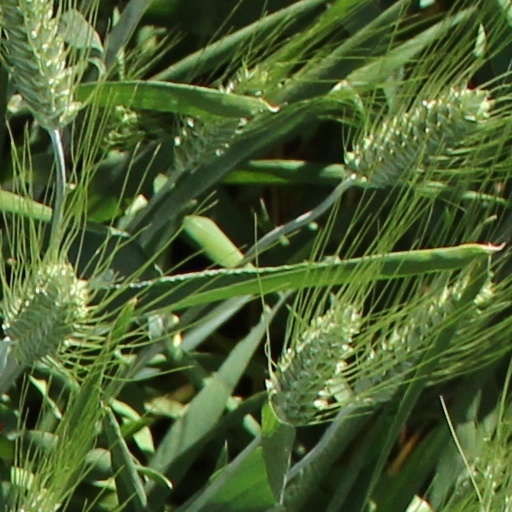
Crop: wheat